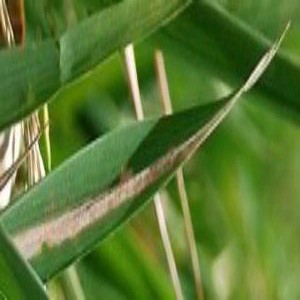
Disease: Bacterialblight